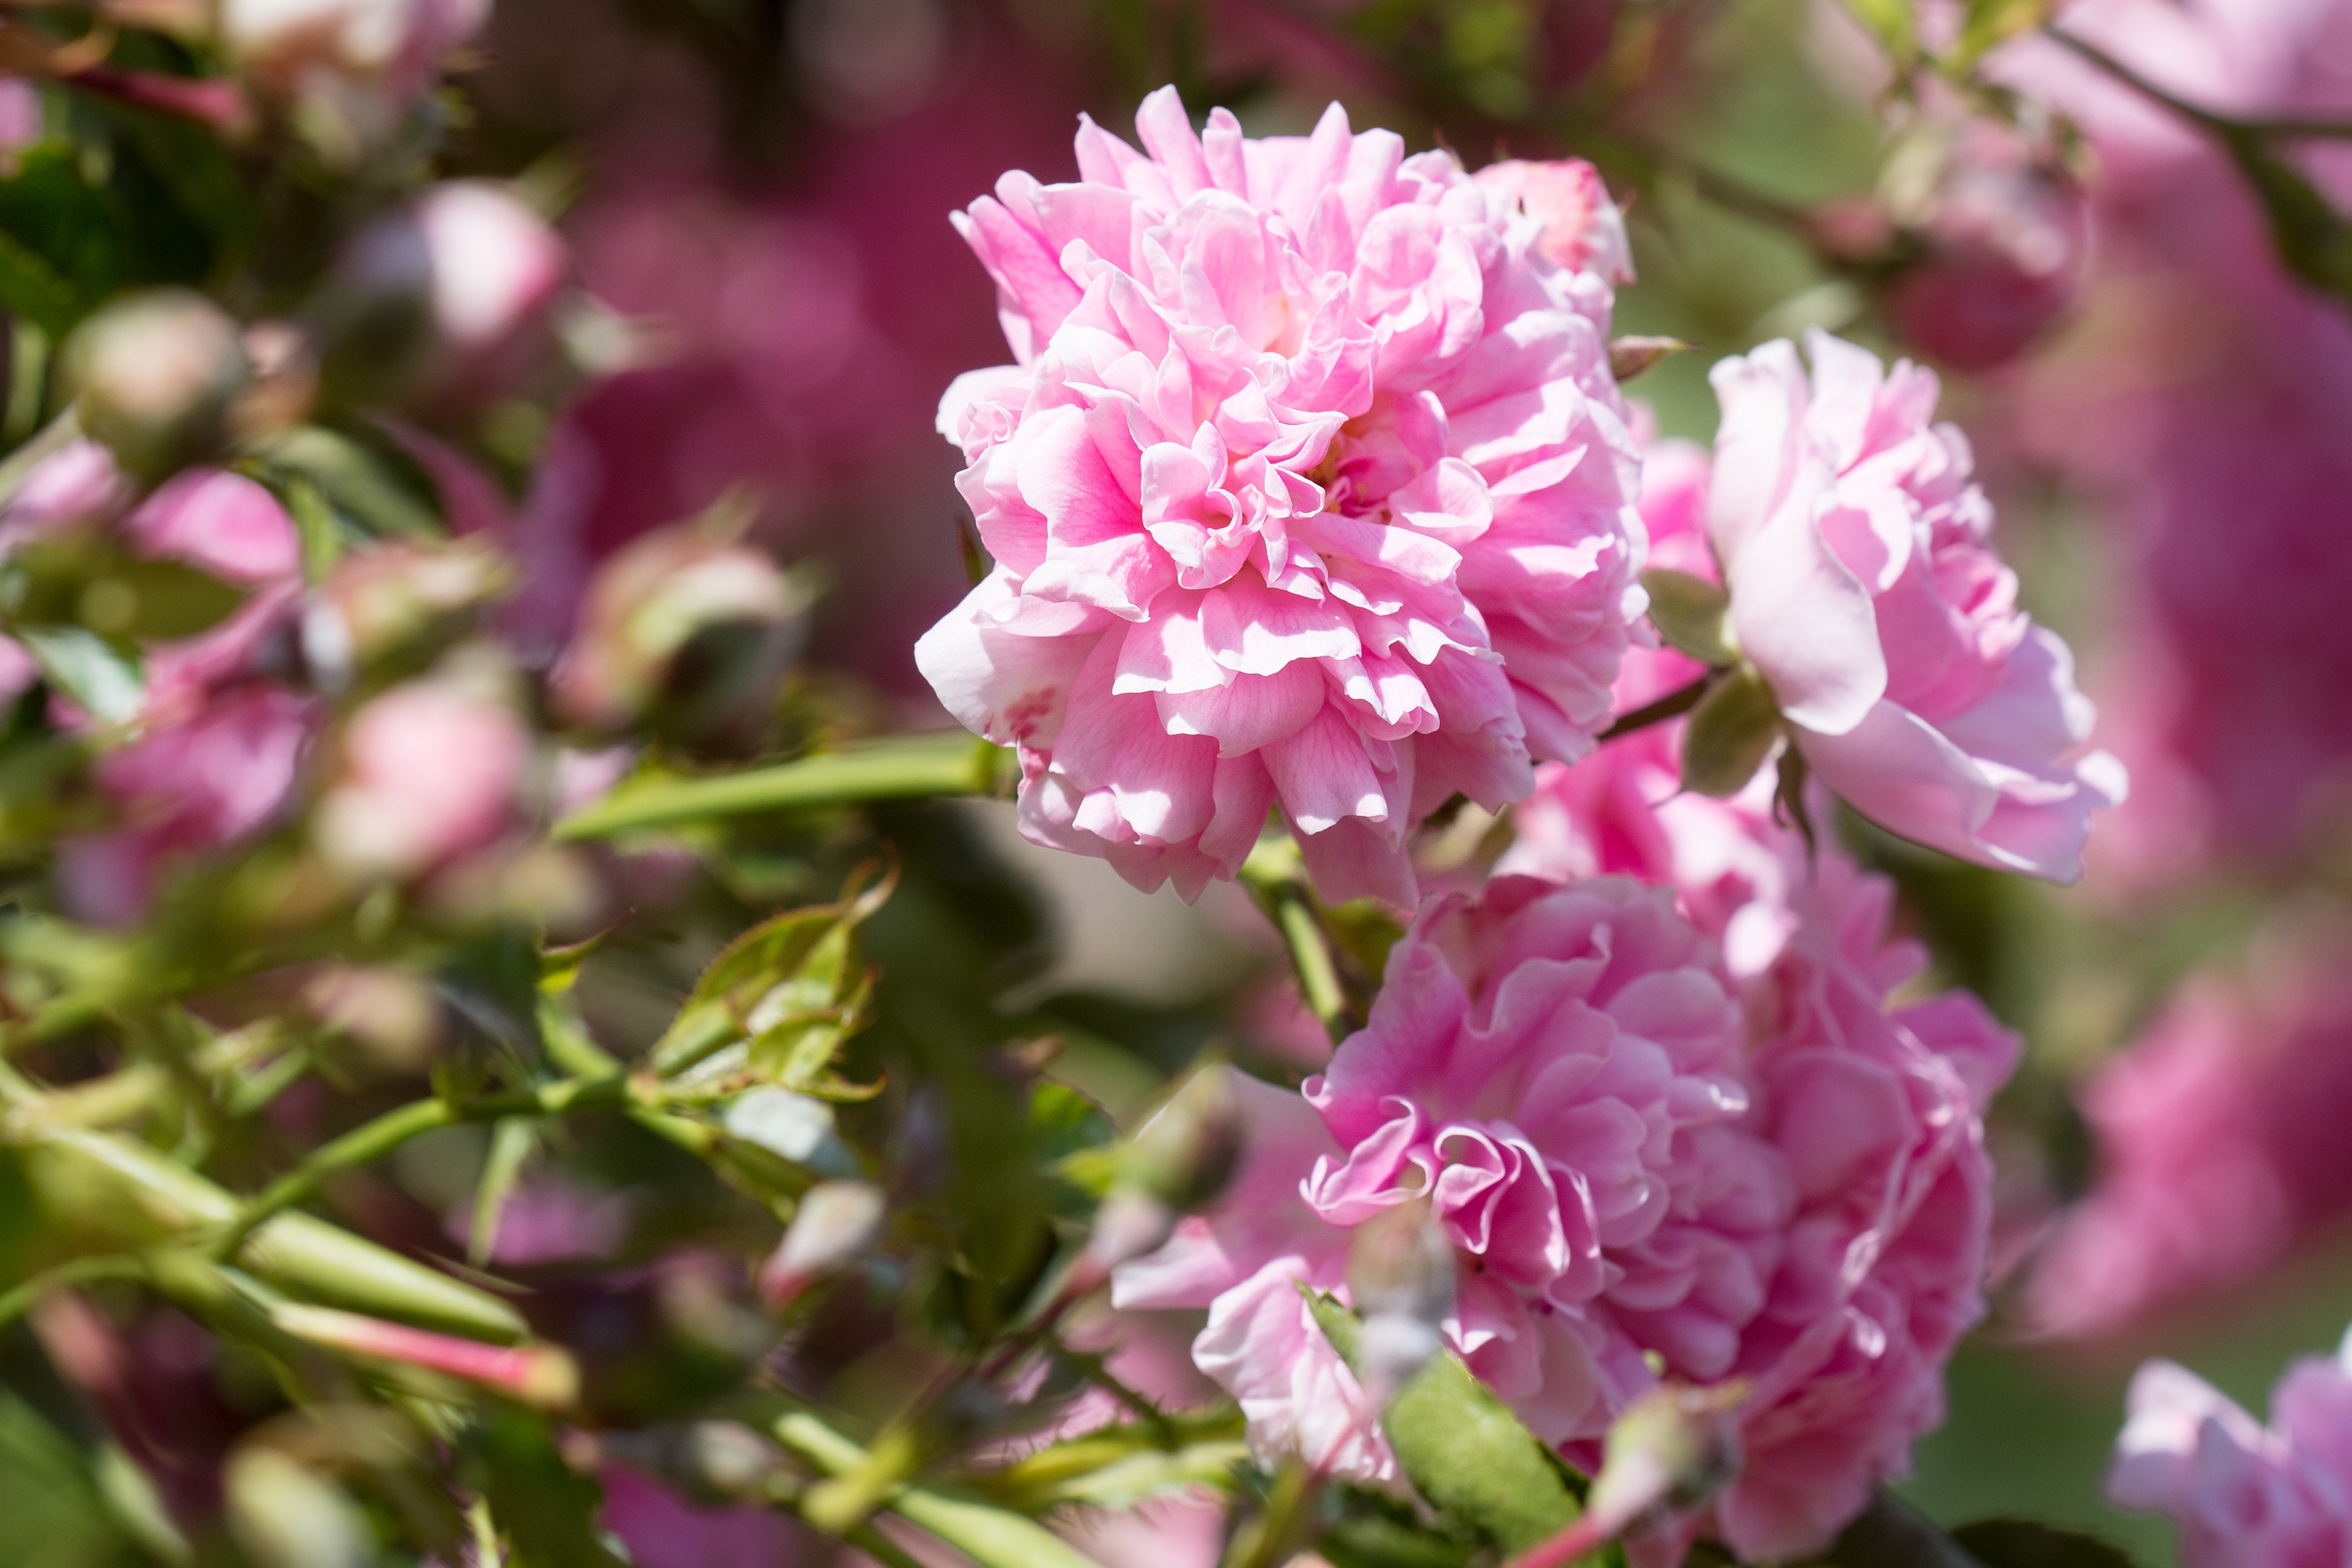
nature, branch, blossom, plant, flower, petal, bloom, summer, produce, botany, garden, pink, close, flora, wildflower, flowers, roses, shrub, flower garden, pink flower, macro photography, ornamental plant, rose garden, blossomed, pink flowers, in the garden, pink roses, flowering plant, rose family, flowers photography, woody plant, land plant